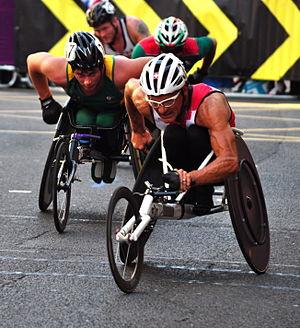
Heinz Frei, né le 28 janvier 1958 à Niederbipp, est un champion suisse d'athlétisme handisport.